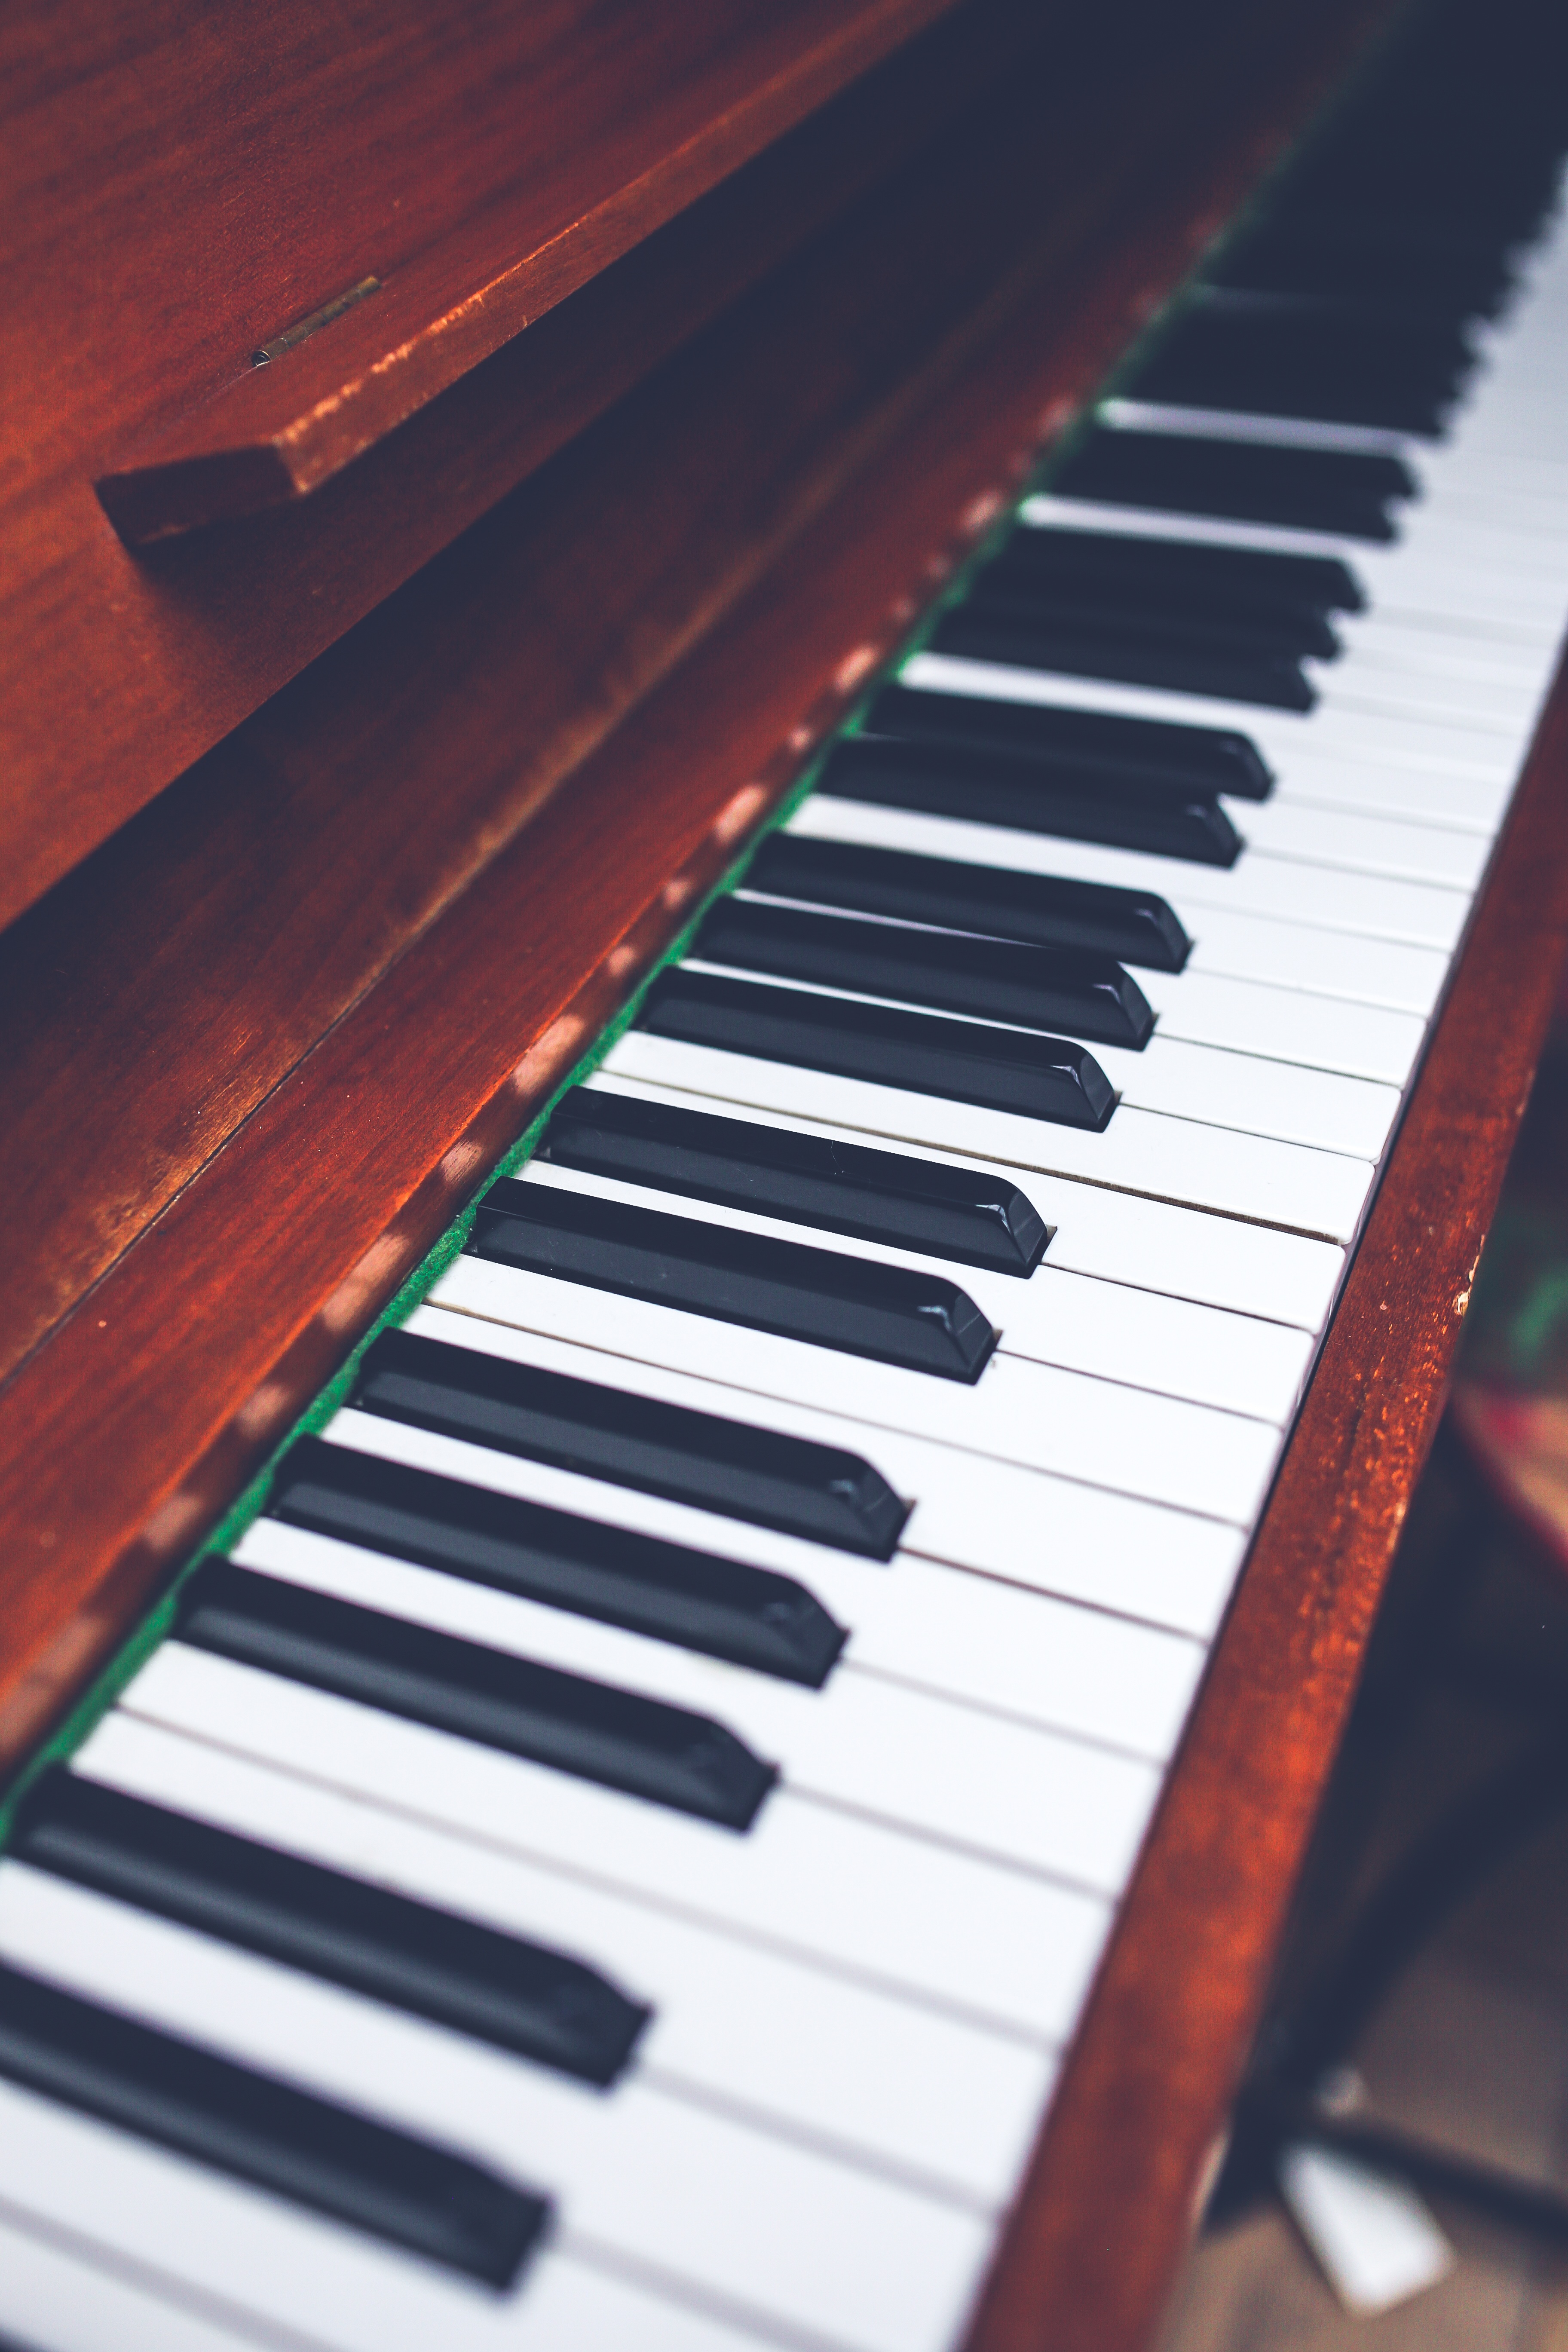
music, keyboard, technology, piano, artist, musical instrument, art, compose, keys, composition, classical music, string instrument, digital piano, electronic device, musical keyboard, computer component, electronic instrument, electric piano, electronic keyboard, player piano, fortepiano, nord electro